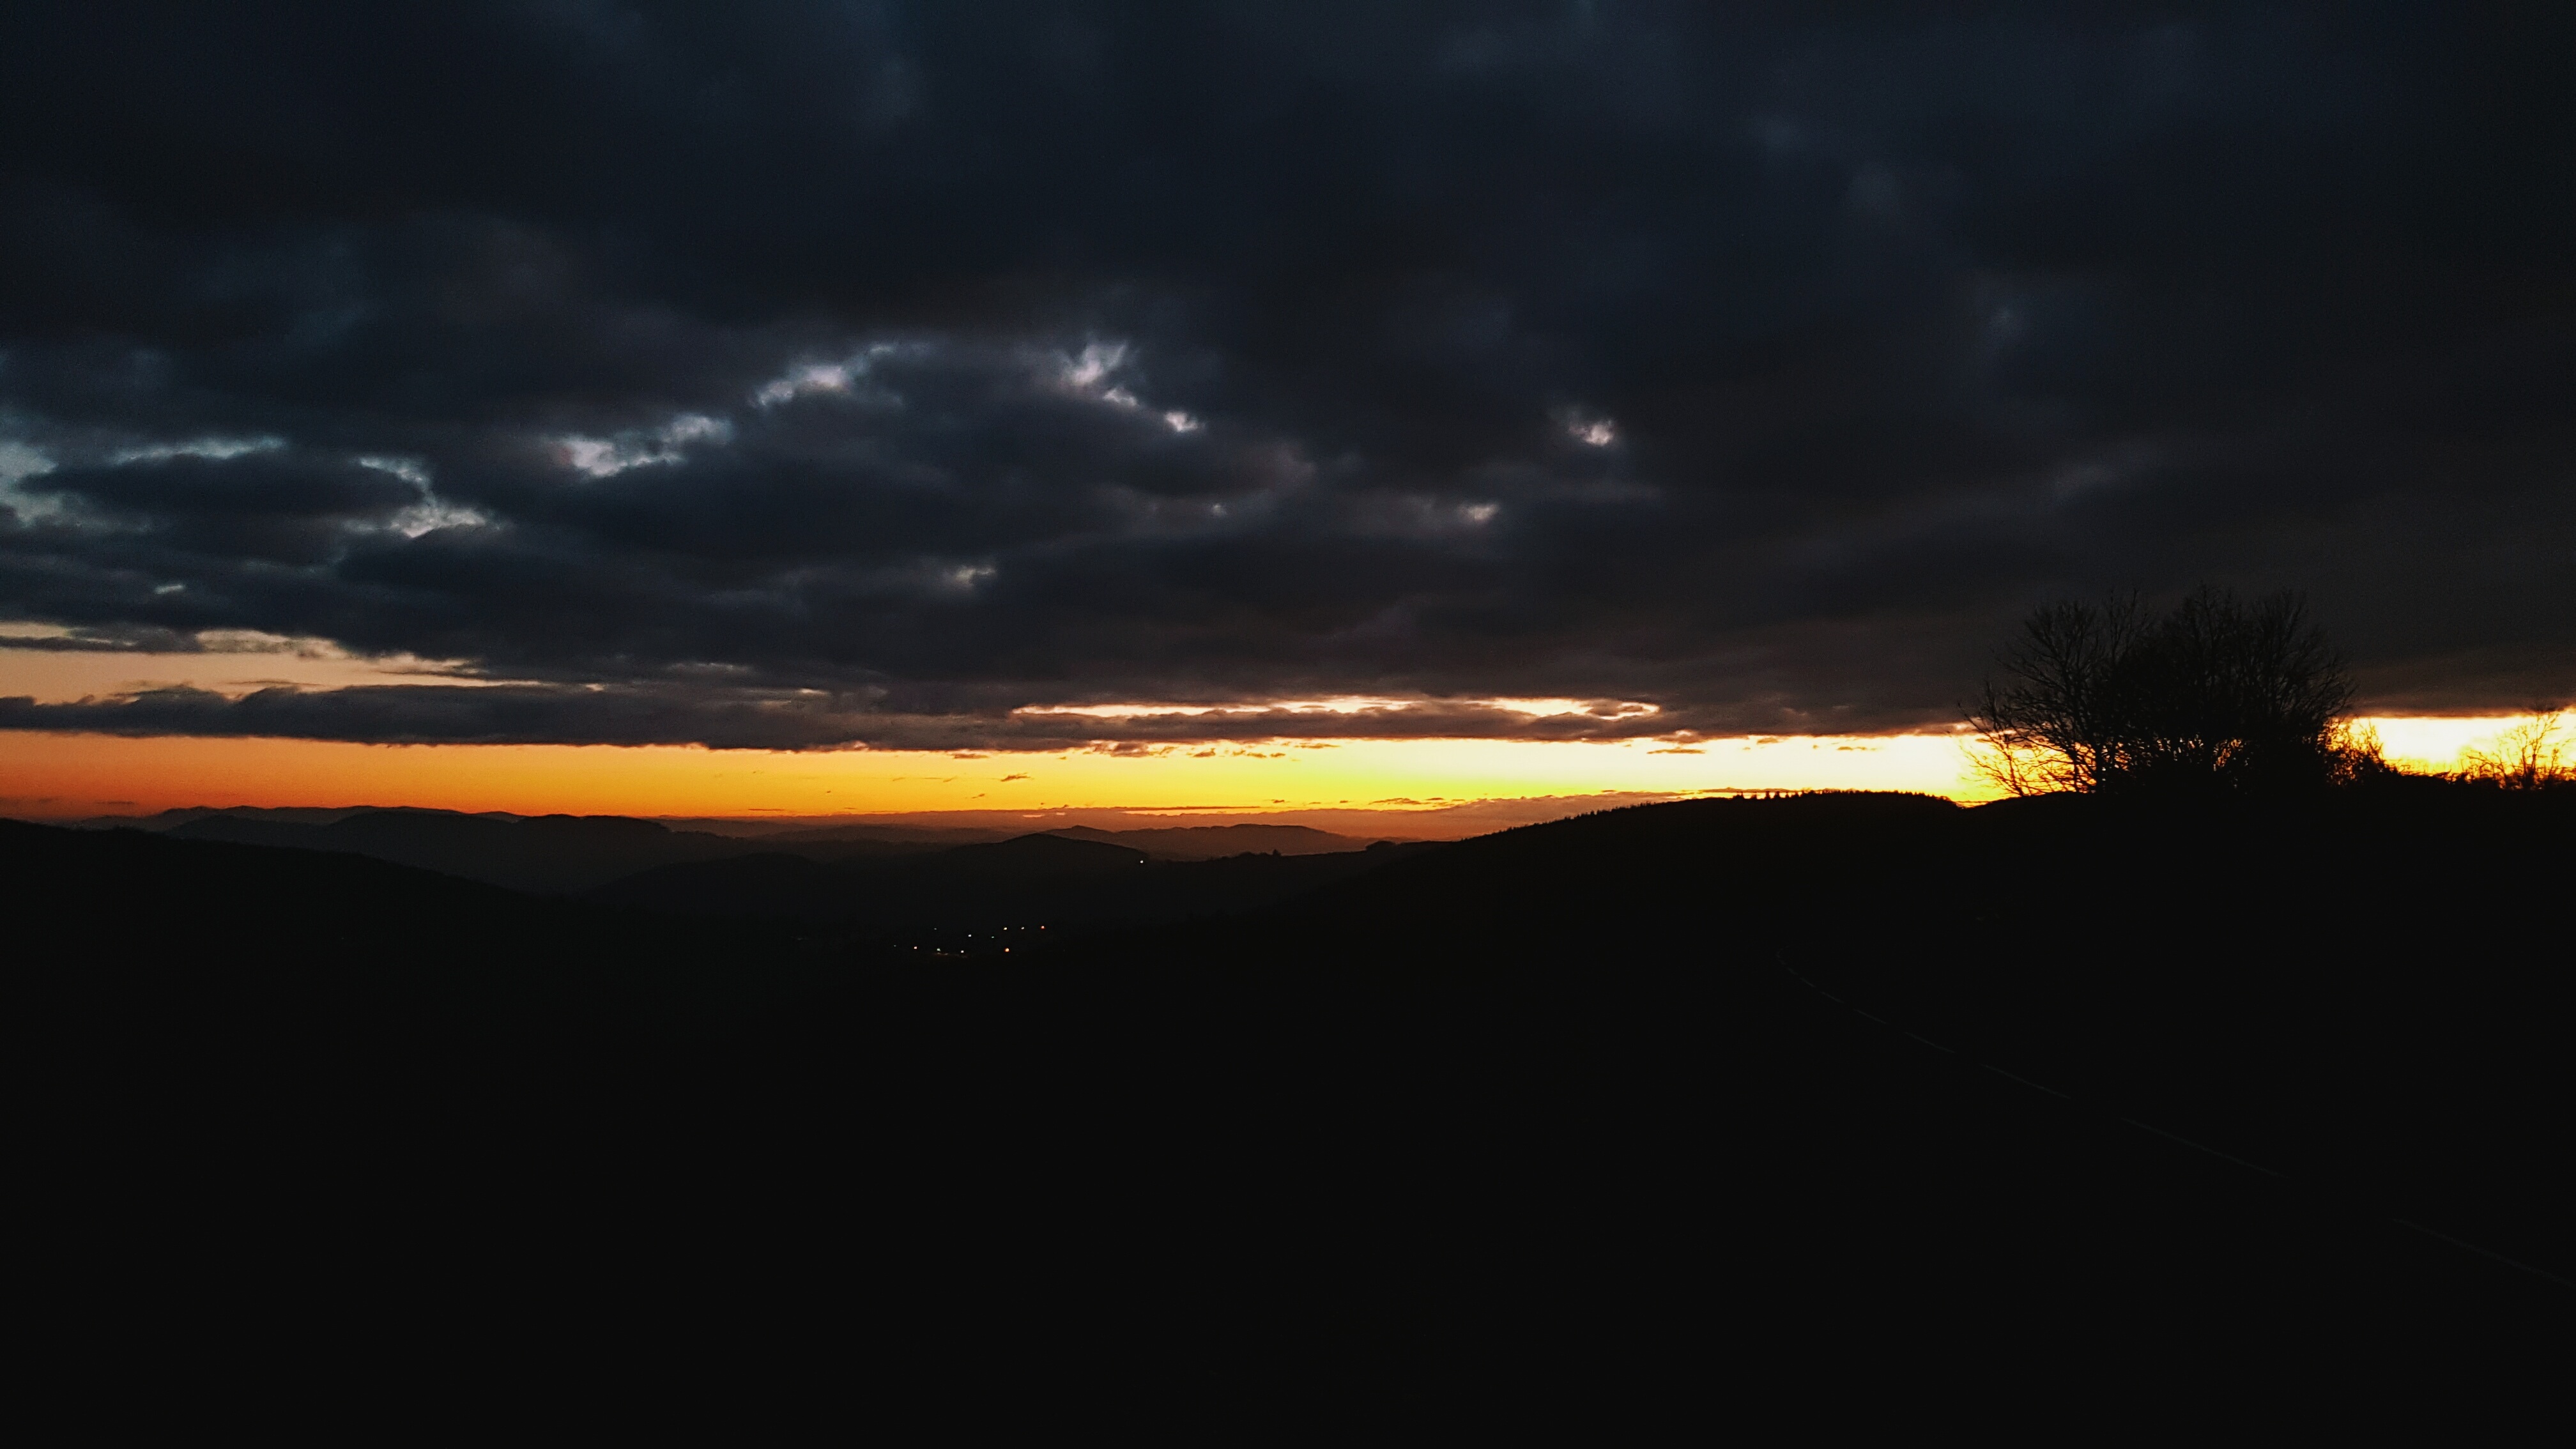
horizon, light, cloud, sky, sunrise, sunset, night, sunlight, morning, dawn, atmosphere, dusk, evening, darkness, afterglow